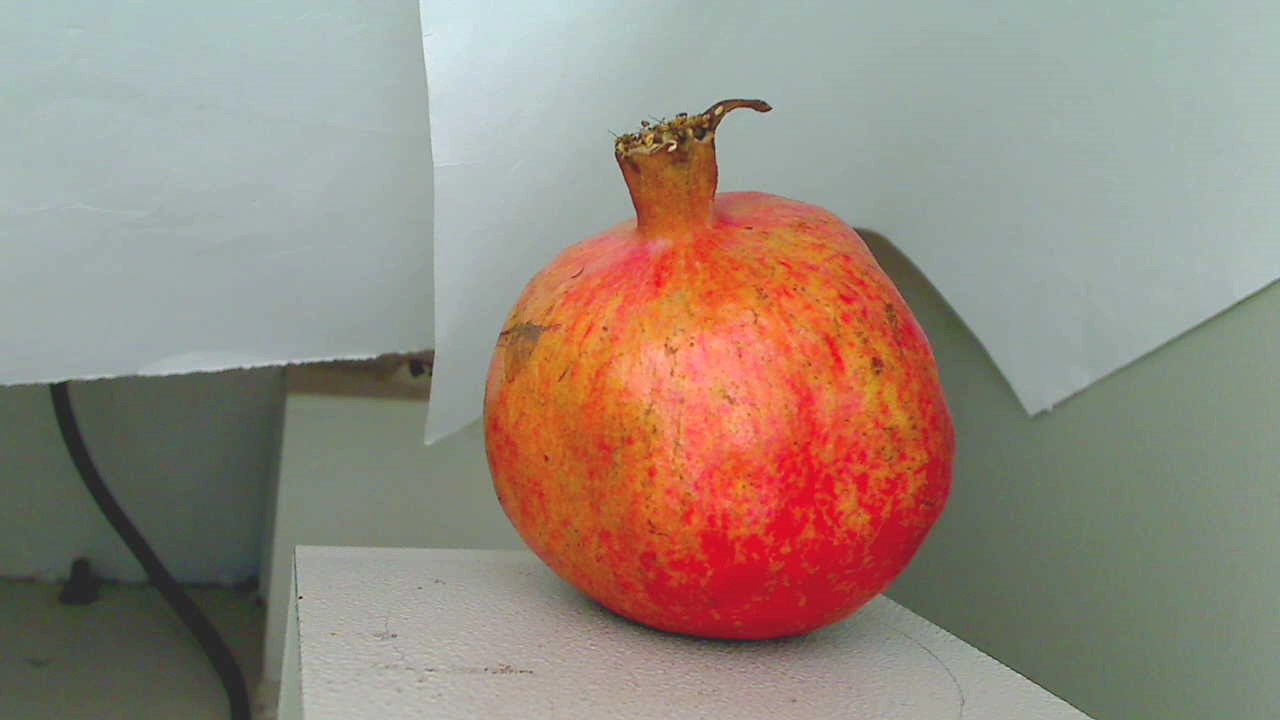
Grade: grade-3
Quality: quality-4